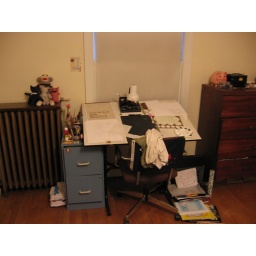
Margaret's desk in the bedroom